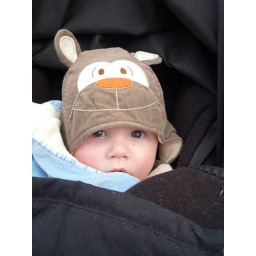
Monkey in a monkey hat